Leonora Christina Ulfeldt

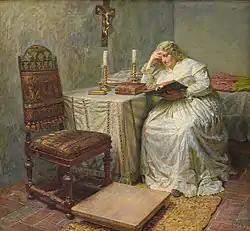
"Leonora Christina in Blåtårn" by Kristian Zahrtmann, 1891

She shared in his renown and initial successes, both at home and abroad. He held the lordships of Egeskov, Hirschholm Urup, Gradlitz and Hermanitz. In 1641 he was made a count ("Reichsgraf") by the Holy Roman Emperor Ferdinand III. During most of the 1640s her husband's power and stature grew and she was, in many ways, the first lady of a Danish court that had no queen. Her marriage to Ulfeldt seems to have been a happy one, at least compared to the marriages of her sisters.